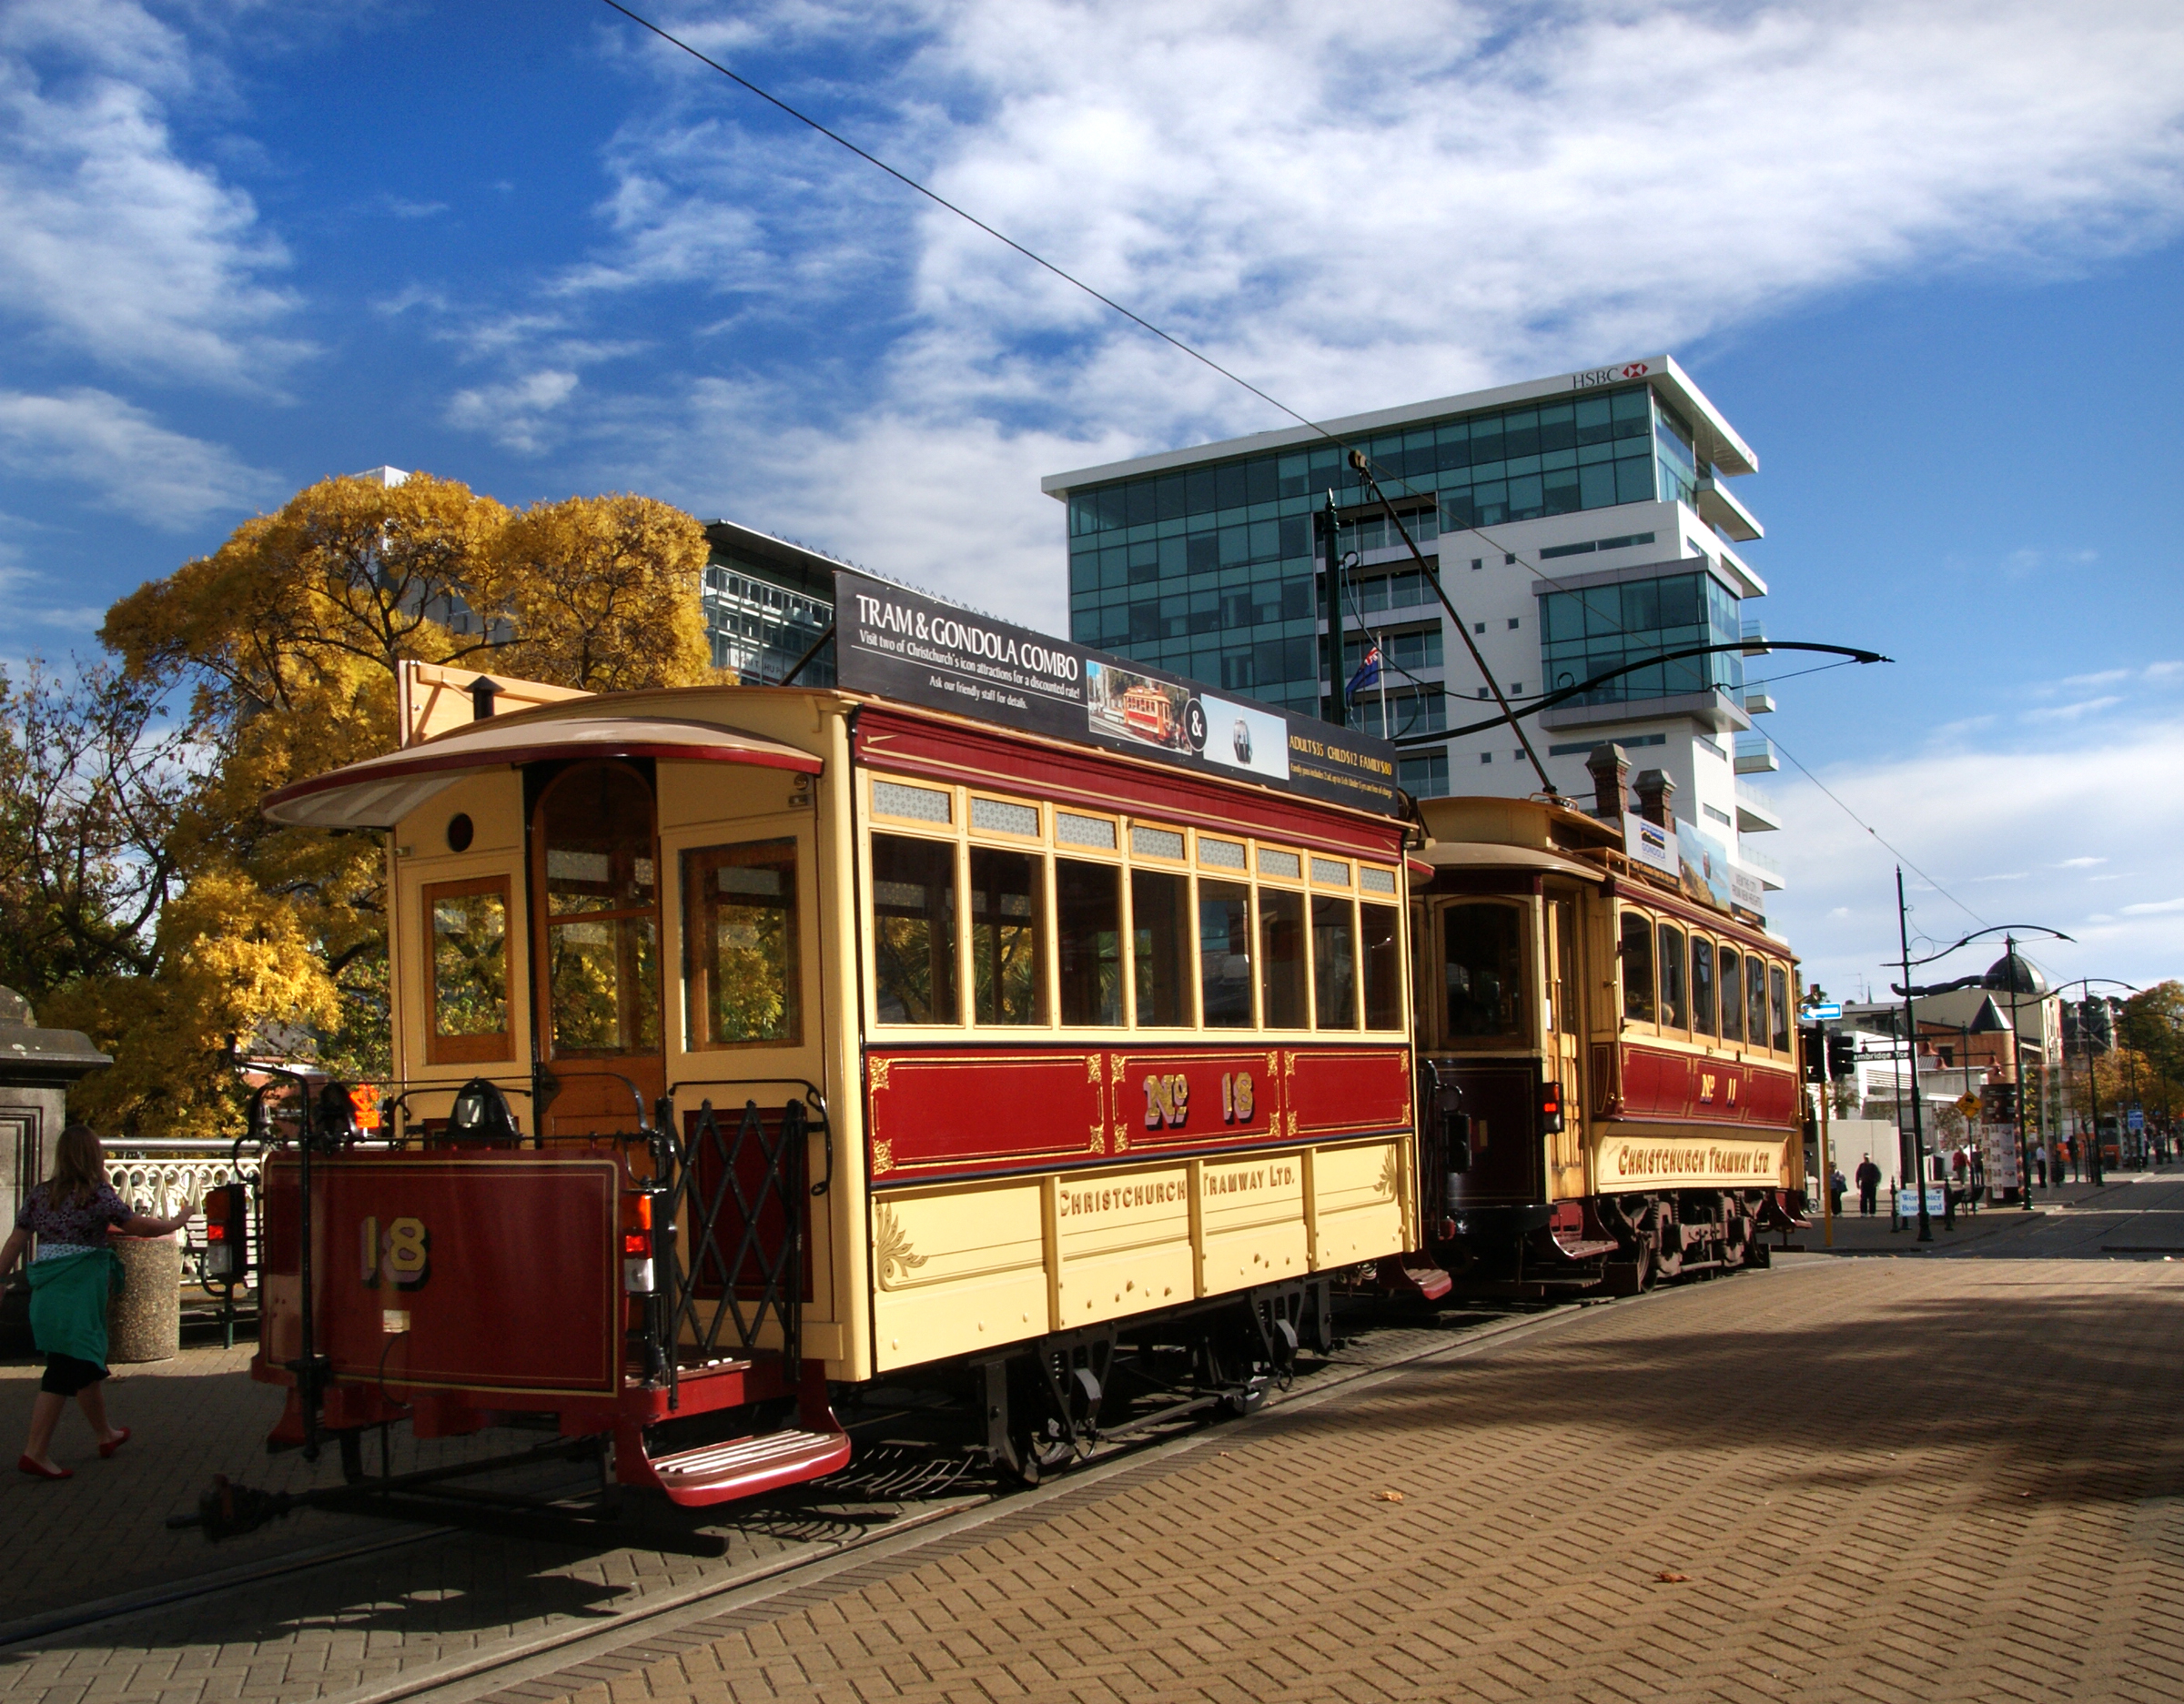
tram, transport, vehicle, cable car, public transport, locomotive, newzealand, christchurch, trams, streetcars, lightrail, land vehicle, residential area, rolling stock, metropolitan area, railroad car